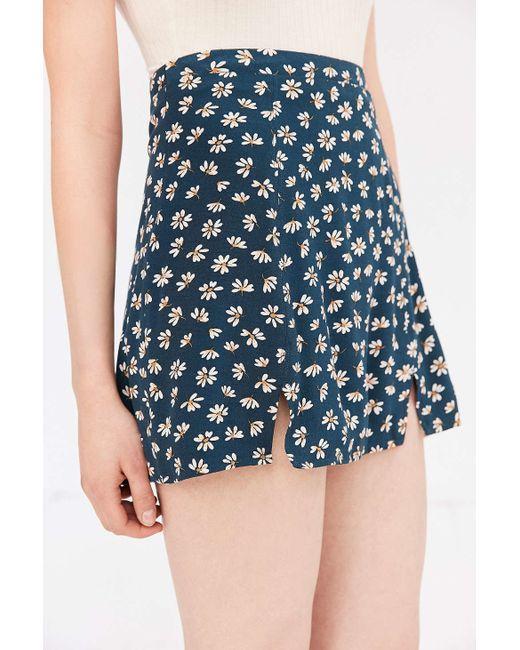
Blauer Chiffon-Gänseblümchen-Druck-elastischer Taillen-Minirock